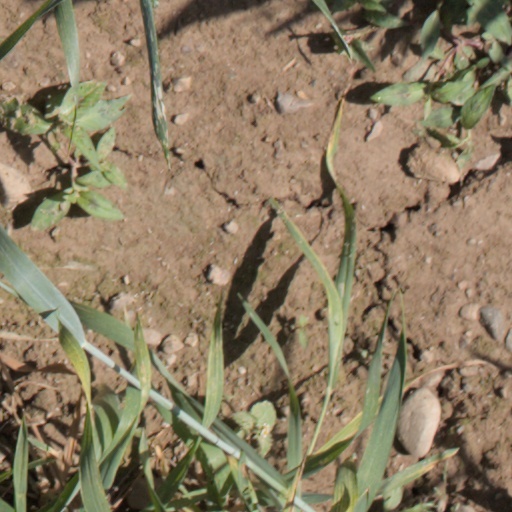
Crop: wheat